WBNS-TV

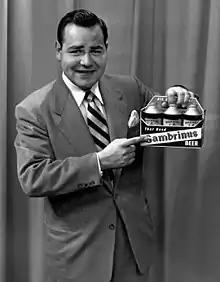
Comedian Jonathan Winters, then known as Johnny Winters, promoting Gambrinus Beer in the early 1950s for August Wagner Breweries, Inc. on WBNS-TV in Columbus, Ohio.

WBNS-TV broadcasts in Dolby 5.1 and uses its SAP channel for varying purposes, including simulcasts of its radio sister and simulcasts of NOAA weather radio, along with Descriptive Video Service (DVS) and Spanish-language NFL coverage from CBS.